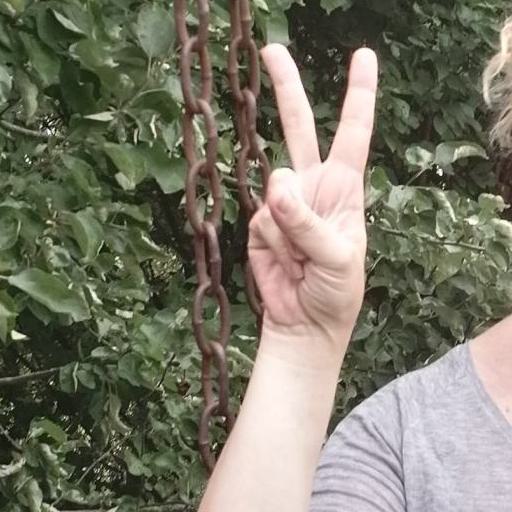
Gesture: peace